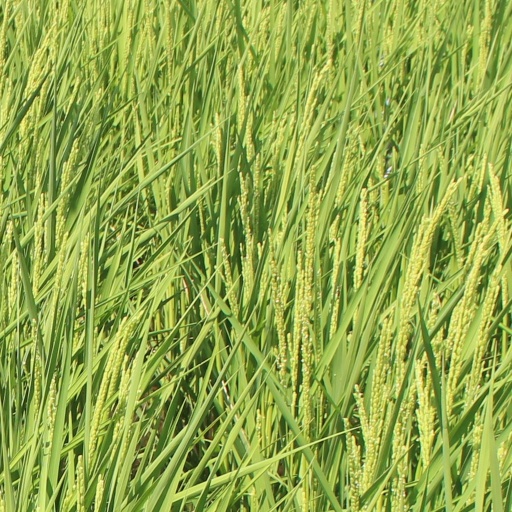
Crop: rice